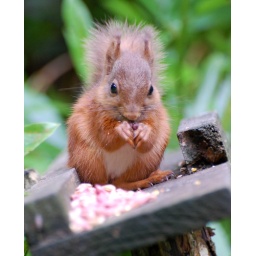
Young red squirrel at bird feeder outside cottage near Gatehouse of Fleet in Dumfries and Galloway.